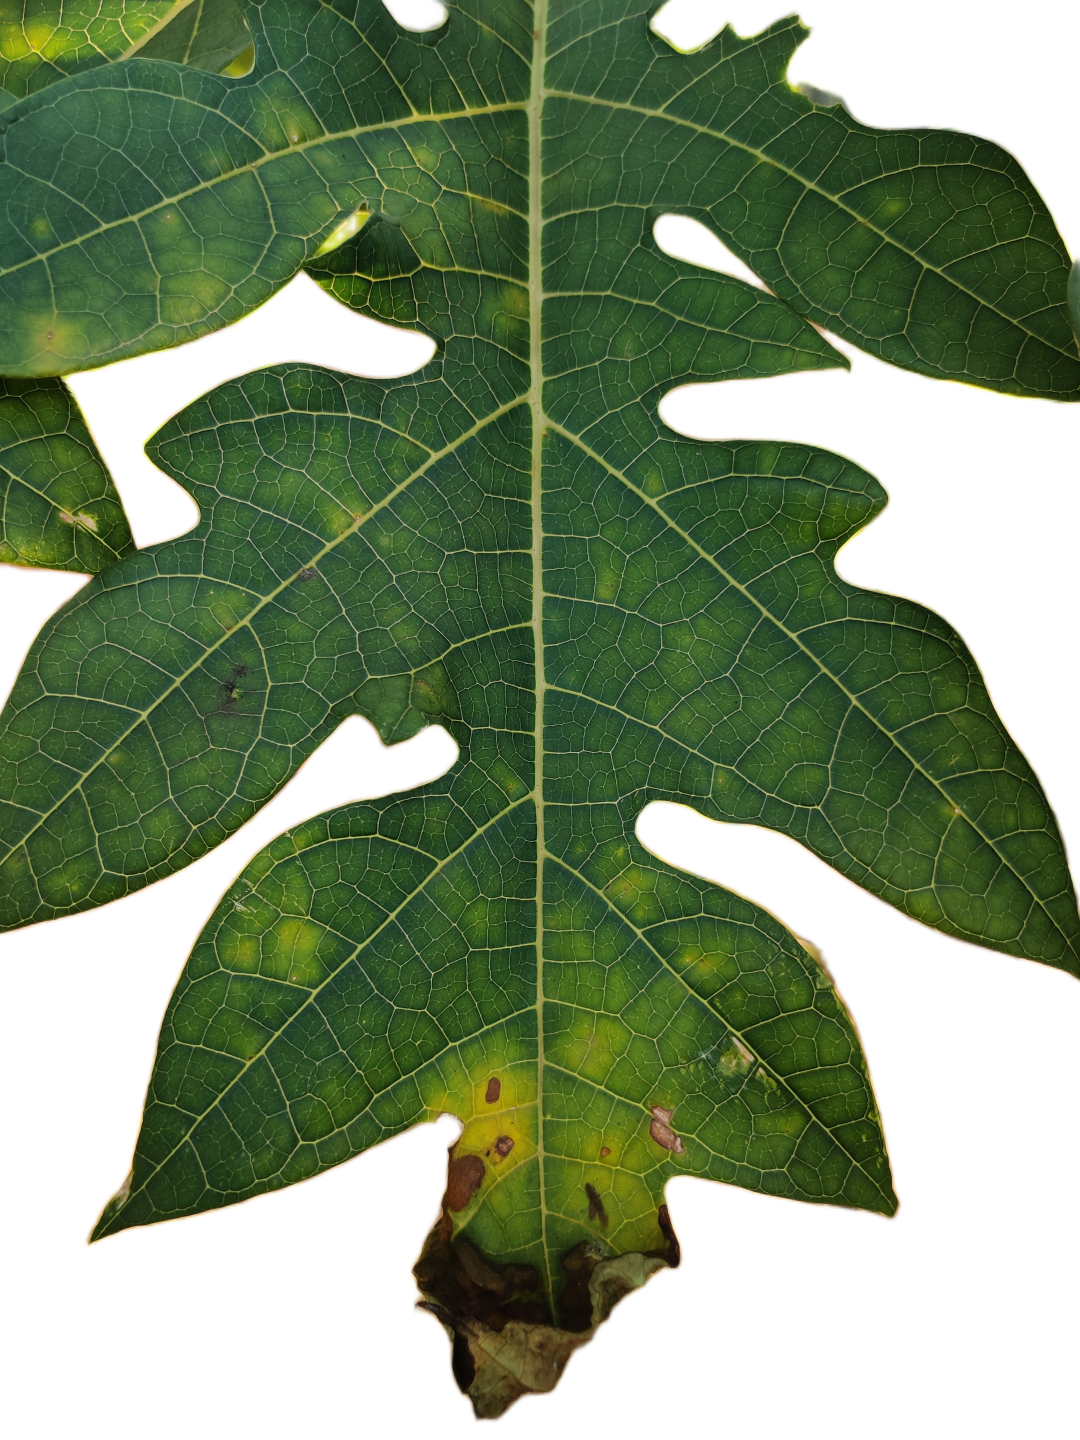
Crop: Papaya
Label: Bacterial_Blight